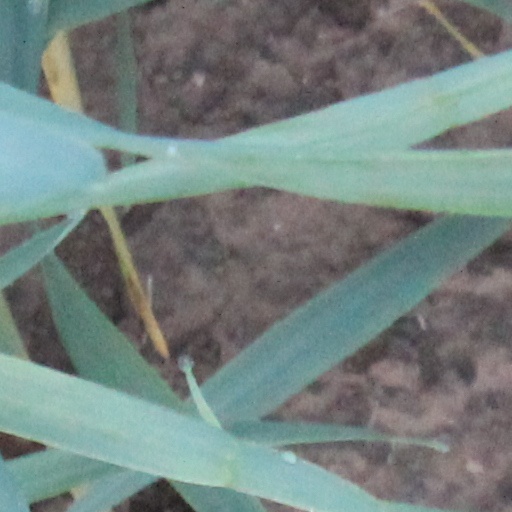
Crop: wheat